Coimbatore District Small Industries Association

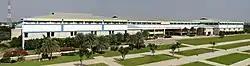
CODISSIA trade complex

CODISSIA Trade Fair Complex is an industrial and exhibition venue in Coimbatore run by CODISSIA. It was constructed in a record time of 155 days in 1999 and has been certified as a World Record holder in the Limca Book of Records as having Asia’s largest pillar free hall. The complex regularly hosts trade fairs and industrial exhibitions. The organization plans to establish an industrial estate on the outskirts of Coimbatore. CODISSIA has signed an agreement with the Government of Tamil Nadu during the Global Investors 2015 to establish two industrial parks in Coimbatore.